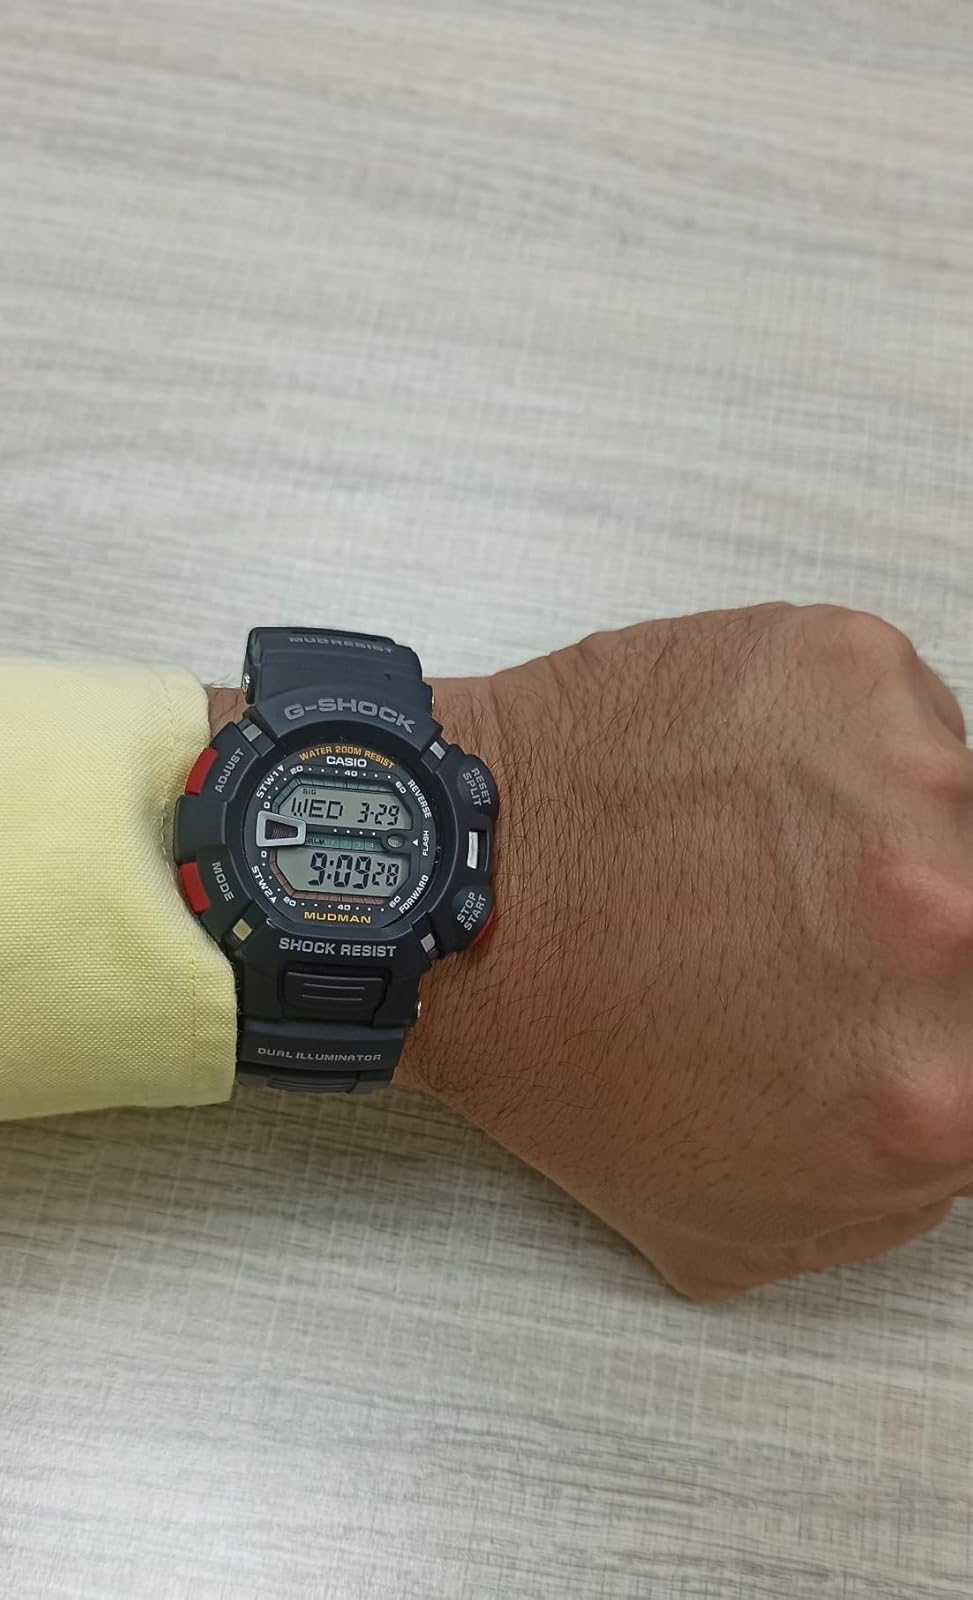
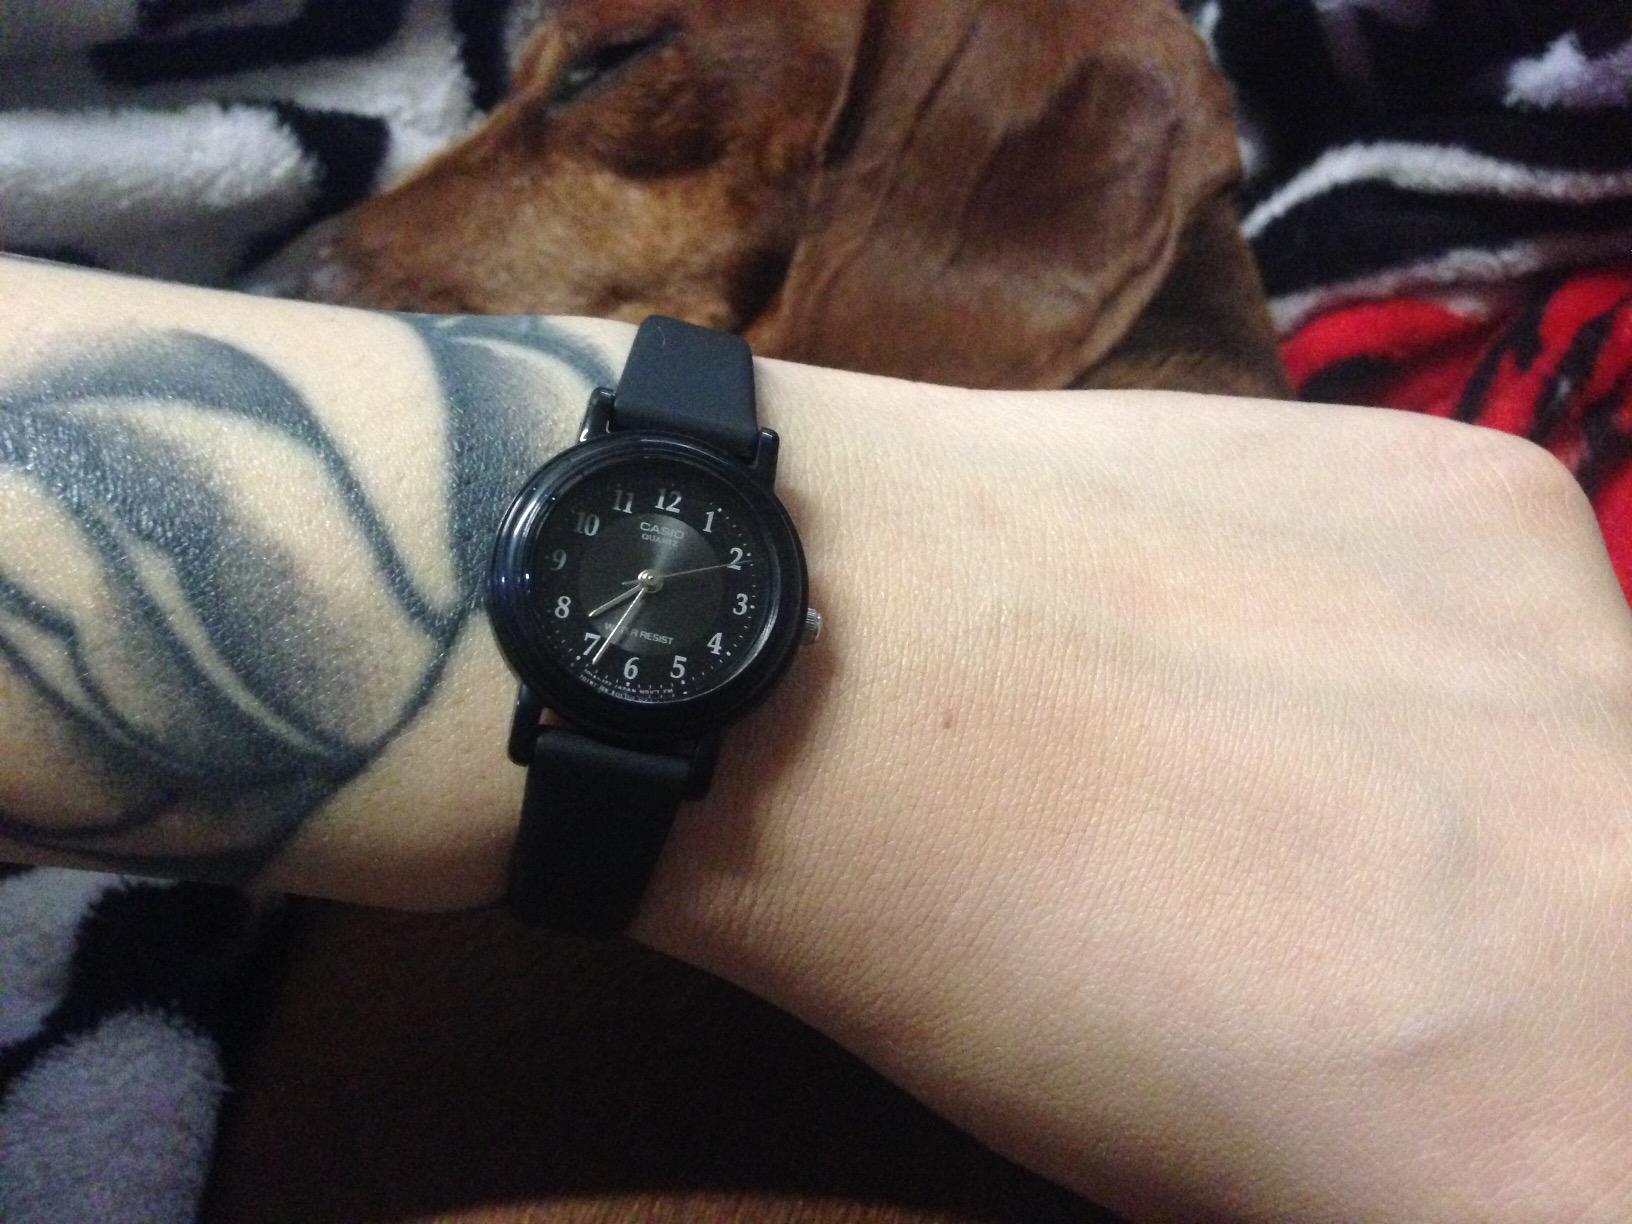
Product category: accessories_watch
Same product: no